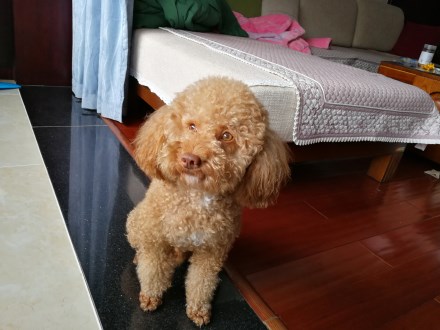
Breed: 7449-n000128-teddy